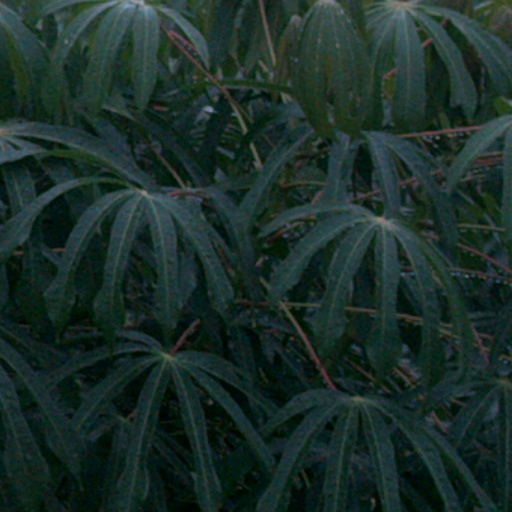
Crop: cassava